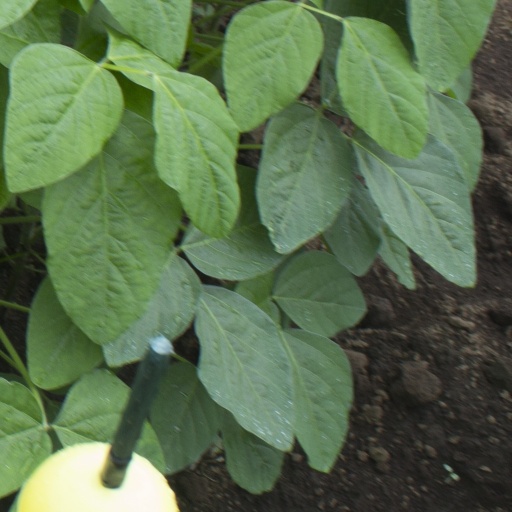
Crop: soybean